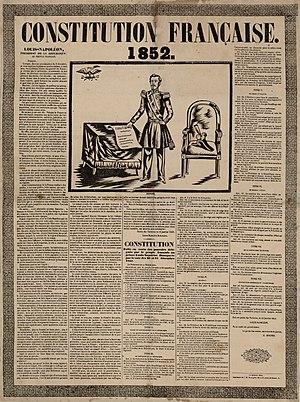
Constitution française de 1852 (estampe).
La constitution du 14 janvier 1852 est la constitution de la IIᵉ République française promulguée le 14 janvier 1852 par le président de la République, Louis-Napoléon Bonaparte, après son coup d'État du 2 décembre 1851. Modifiée par le sénatus-consulte du 7 novembre 1852, elle devient la constitution du Second Empire.
Charles-Louis-Napoléon Bonaparte, dit Louis-Napoléon Bonaparte, né le 20 avril 1808 à Paris et mort le 9 janvier 1873 à Chislehurst, est un monarque et un homme d'État français. Il est à la fois l'unique président de la Deuxième République, le premier chef d'État français élu au suffrage universel masculin, le 10 décembre 1848, le premier président de la République française, et après la proclamation de l'Empire le 2 décembre 1852, le dernier monarque du pays sous le nom de Napoléon III, empereur des Français.
Le Second Empire est le système constitutionnel et politique instauré en France le 2 décembre 1852 lorsque Louis-Napoléon Bonaparte, président de la République française, devient le souverain Napoléon III, empereur des Français, un an jour pour jour après son coup d'État du 2 décembre 1851. Ce régime politique succède à la Deuxième République et précède la Troisième République.